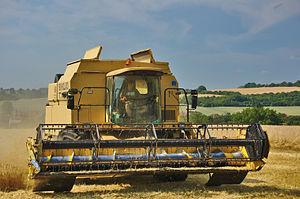
Depuis sa création en 1895 par Abel Zimmerman à New Holland en Pennsylvanie, la société New Holland a toujours fabriqué des machines agricoles.